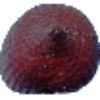
Label: salak